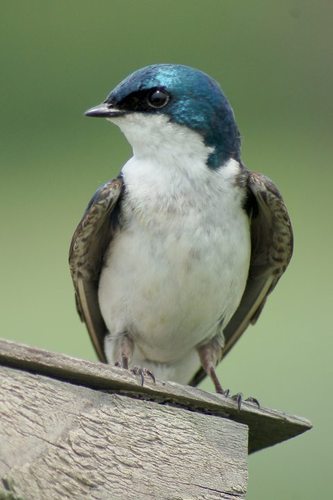
this small bird has a white throat, chest, belly and abdomen sharply contrasted with brown-gray wings, and a head that is iridescent blue.
the bird has a blue head with a white body and brown wings with a small black beak.
this bird has a dark teal head, face and nape, a solid white breast, belly and vent, and light brown wings with dark brown spots over the majority of them.
this magnificent bird has glossy blue plumage on its head and a white chest.
a white bodied bird a teal crowned head and black wings.
this particular bird has a white belly and breasts and black secondaries
this bird has wings that are black and has a white belly
this bird is white with green and has a very short beak.
the bird has a blue crown, white belly and brown back.
this bird has a bright blue crown, grey wings, and a white breast and belly.
Species: Tree Swallow